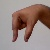
The image shows a hand gesture representing the letter 'Q' in Indian Sign Language.